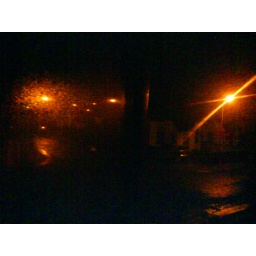
Taken from my bedroom window in Lisronagh village in the dead of night.